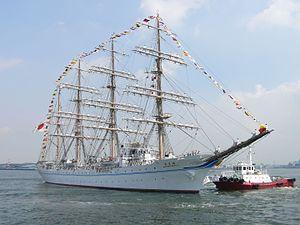
Le Kaiwo Maru II a été construit en 1989 sur le chantier naval Sumitomo Heavy Industries, Ltd. au Japon. Il est le sister-ship du Nippon Maru II lancé en 1984.